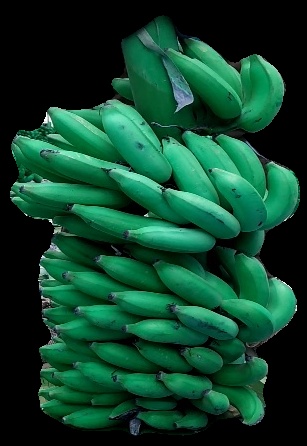
Variety: elakki-bale
Grade: grade1